Konstanty Adam Czartoryski

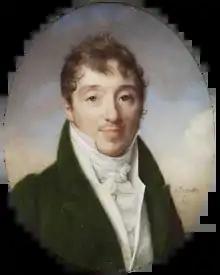

Prince Konstanty Adam Czartoryski (28 October 1777 – 24 April 1866) was a Polish nobleman who became colonel in 1809 in the Duchy of Warsaw and brigadier general in 1815 in Congress Poland. He commanded the 2nd battalion of grenadiers and 17th battalion of line infantry in the Duchy of Warsaw. He was a member of the Czartoryski noble family and became a brigadier general of the Kingdom of Poland under Duke Constantin. He was stationed in Prince Poniatowskis fifth corps of the Grandee Arme in Napoleons invasion of Russia.